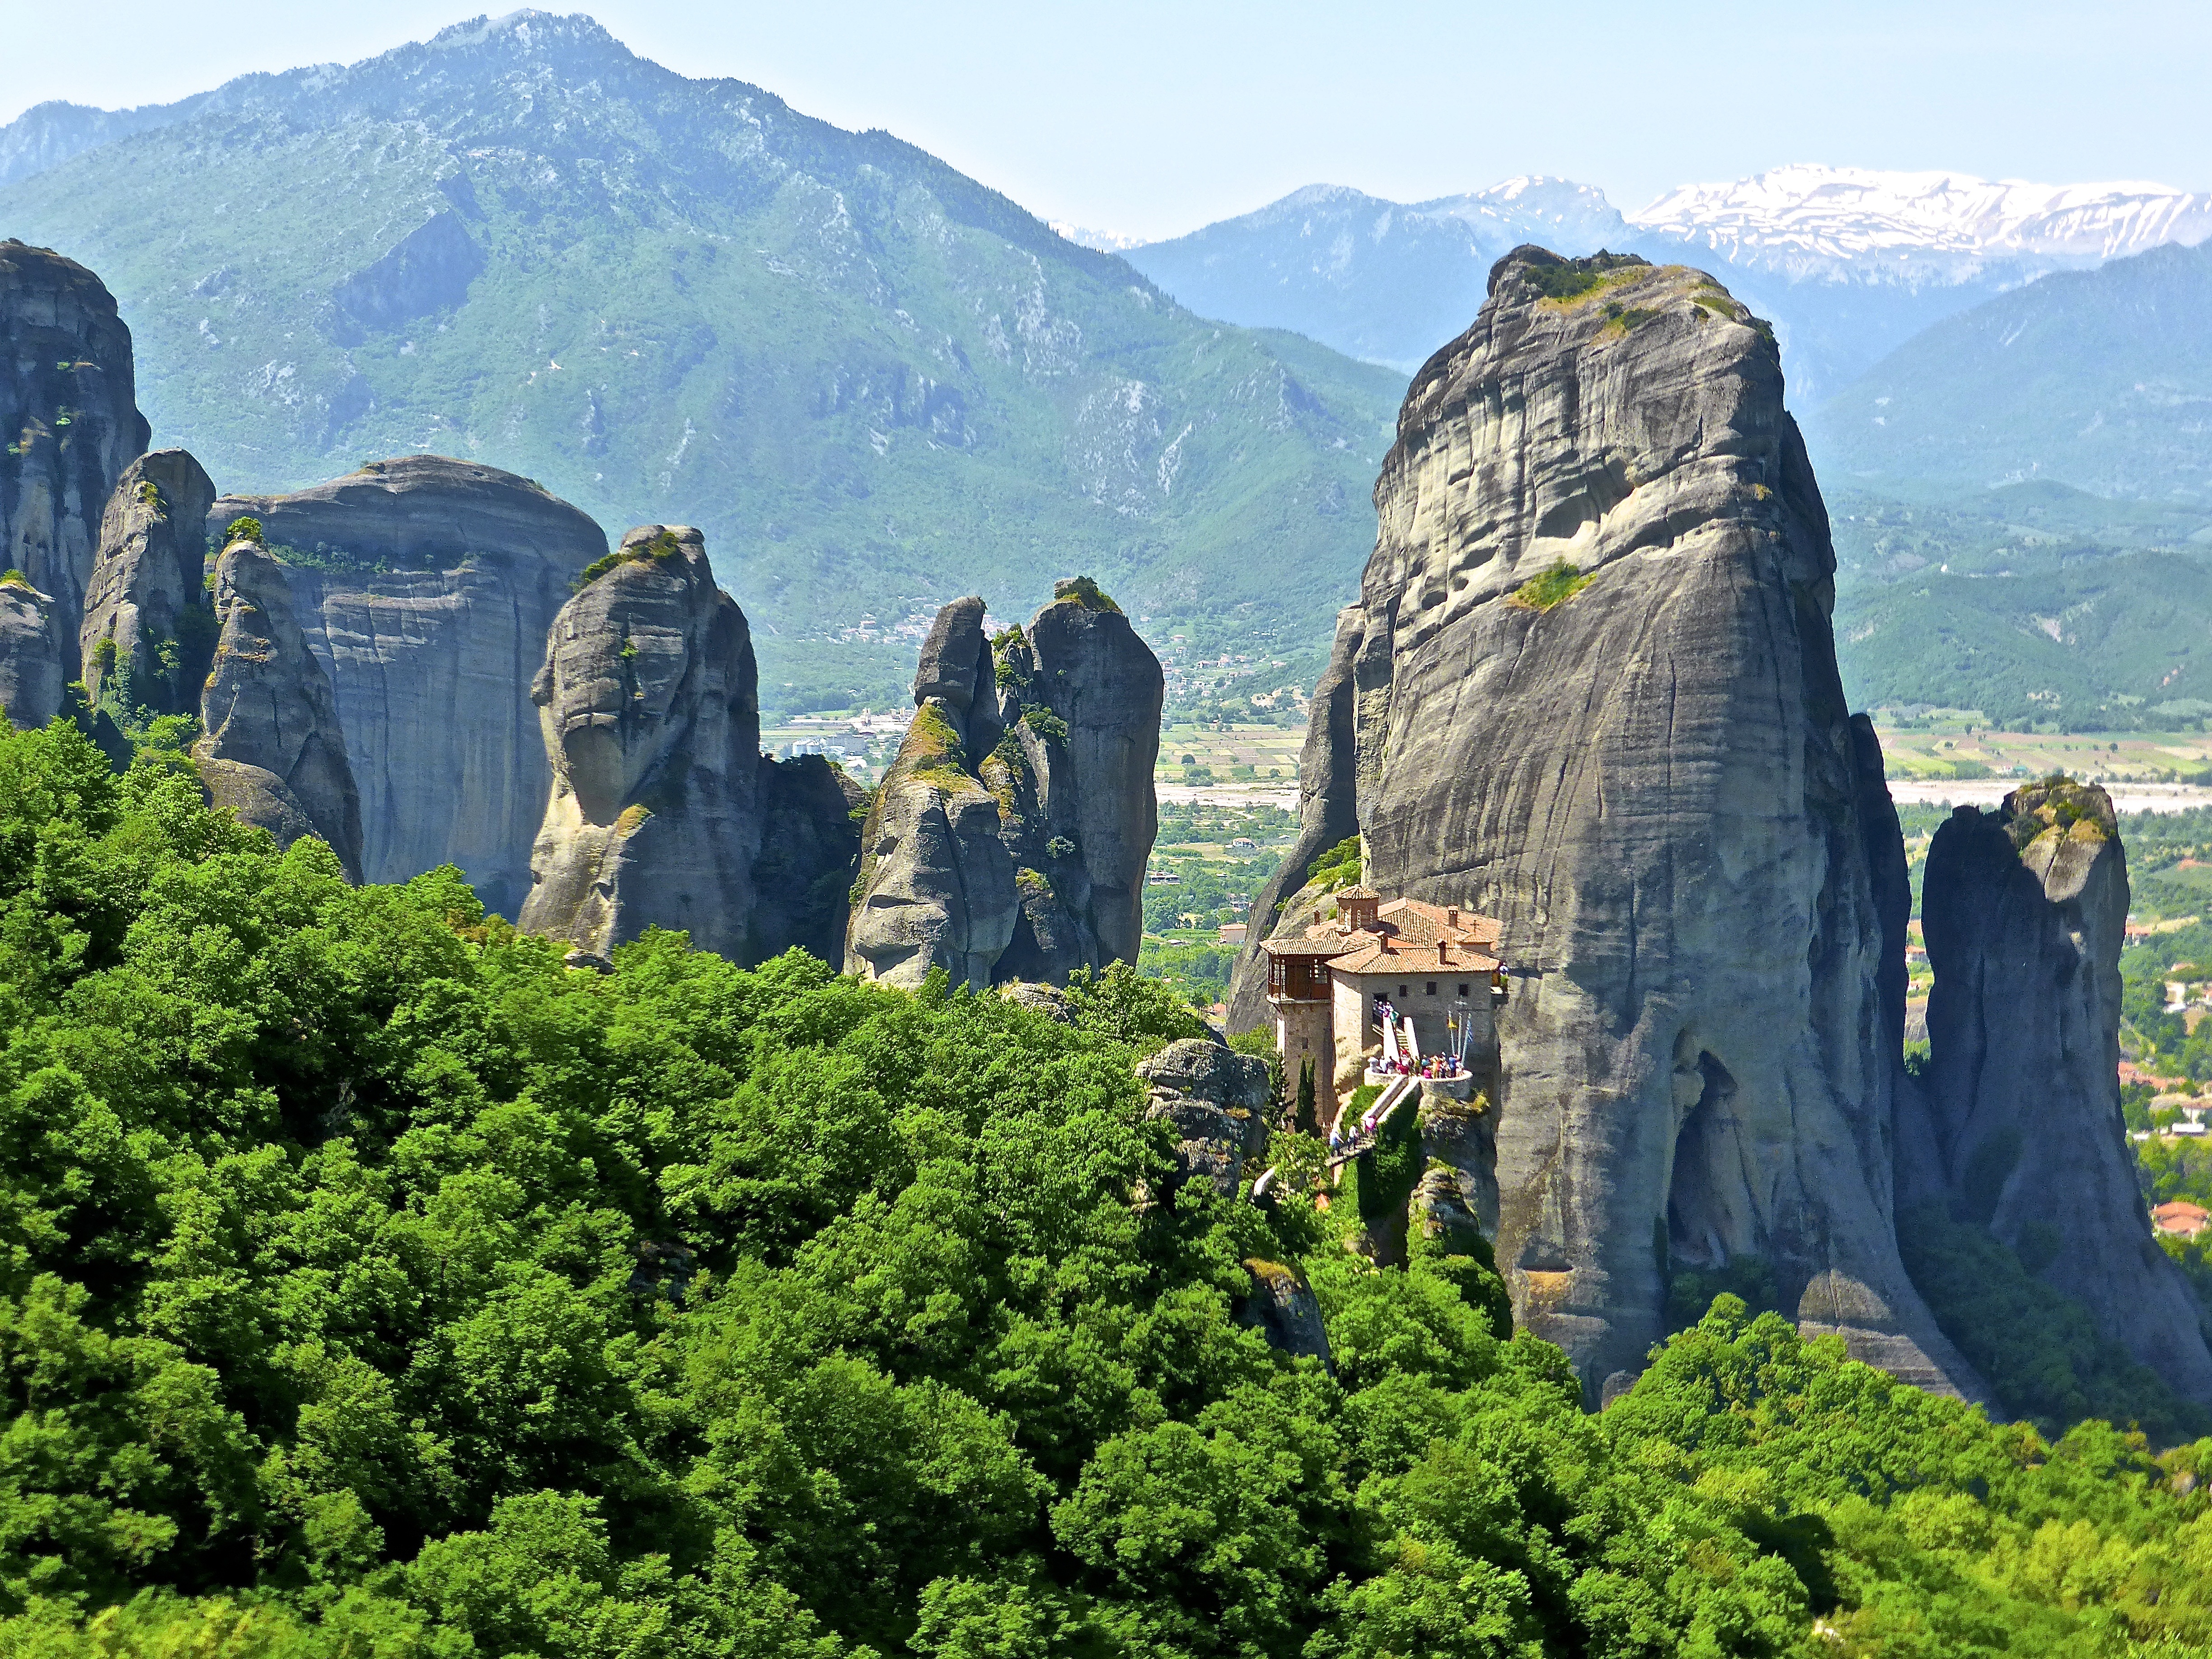
landscape, rock, wilderness, walking, mountain, adventure, valley, mountain range, cliff, park, landmark, rocky, tourism, terrain, national park, ridge, geology, alps, plateau, greece, prominent, landform, feature, meteora, geographical feature, mountainous landforms